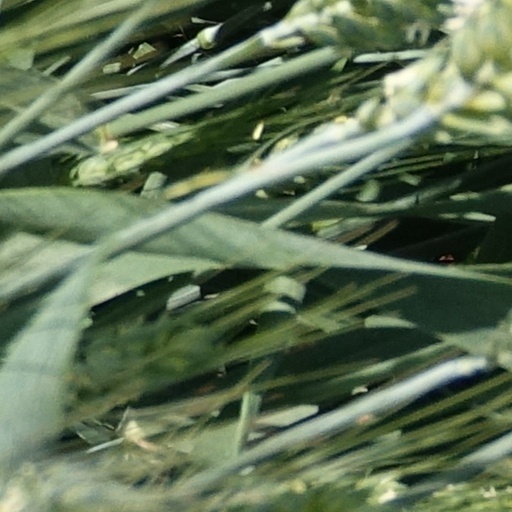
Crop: wheat